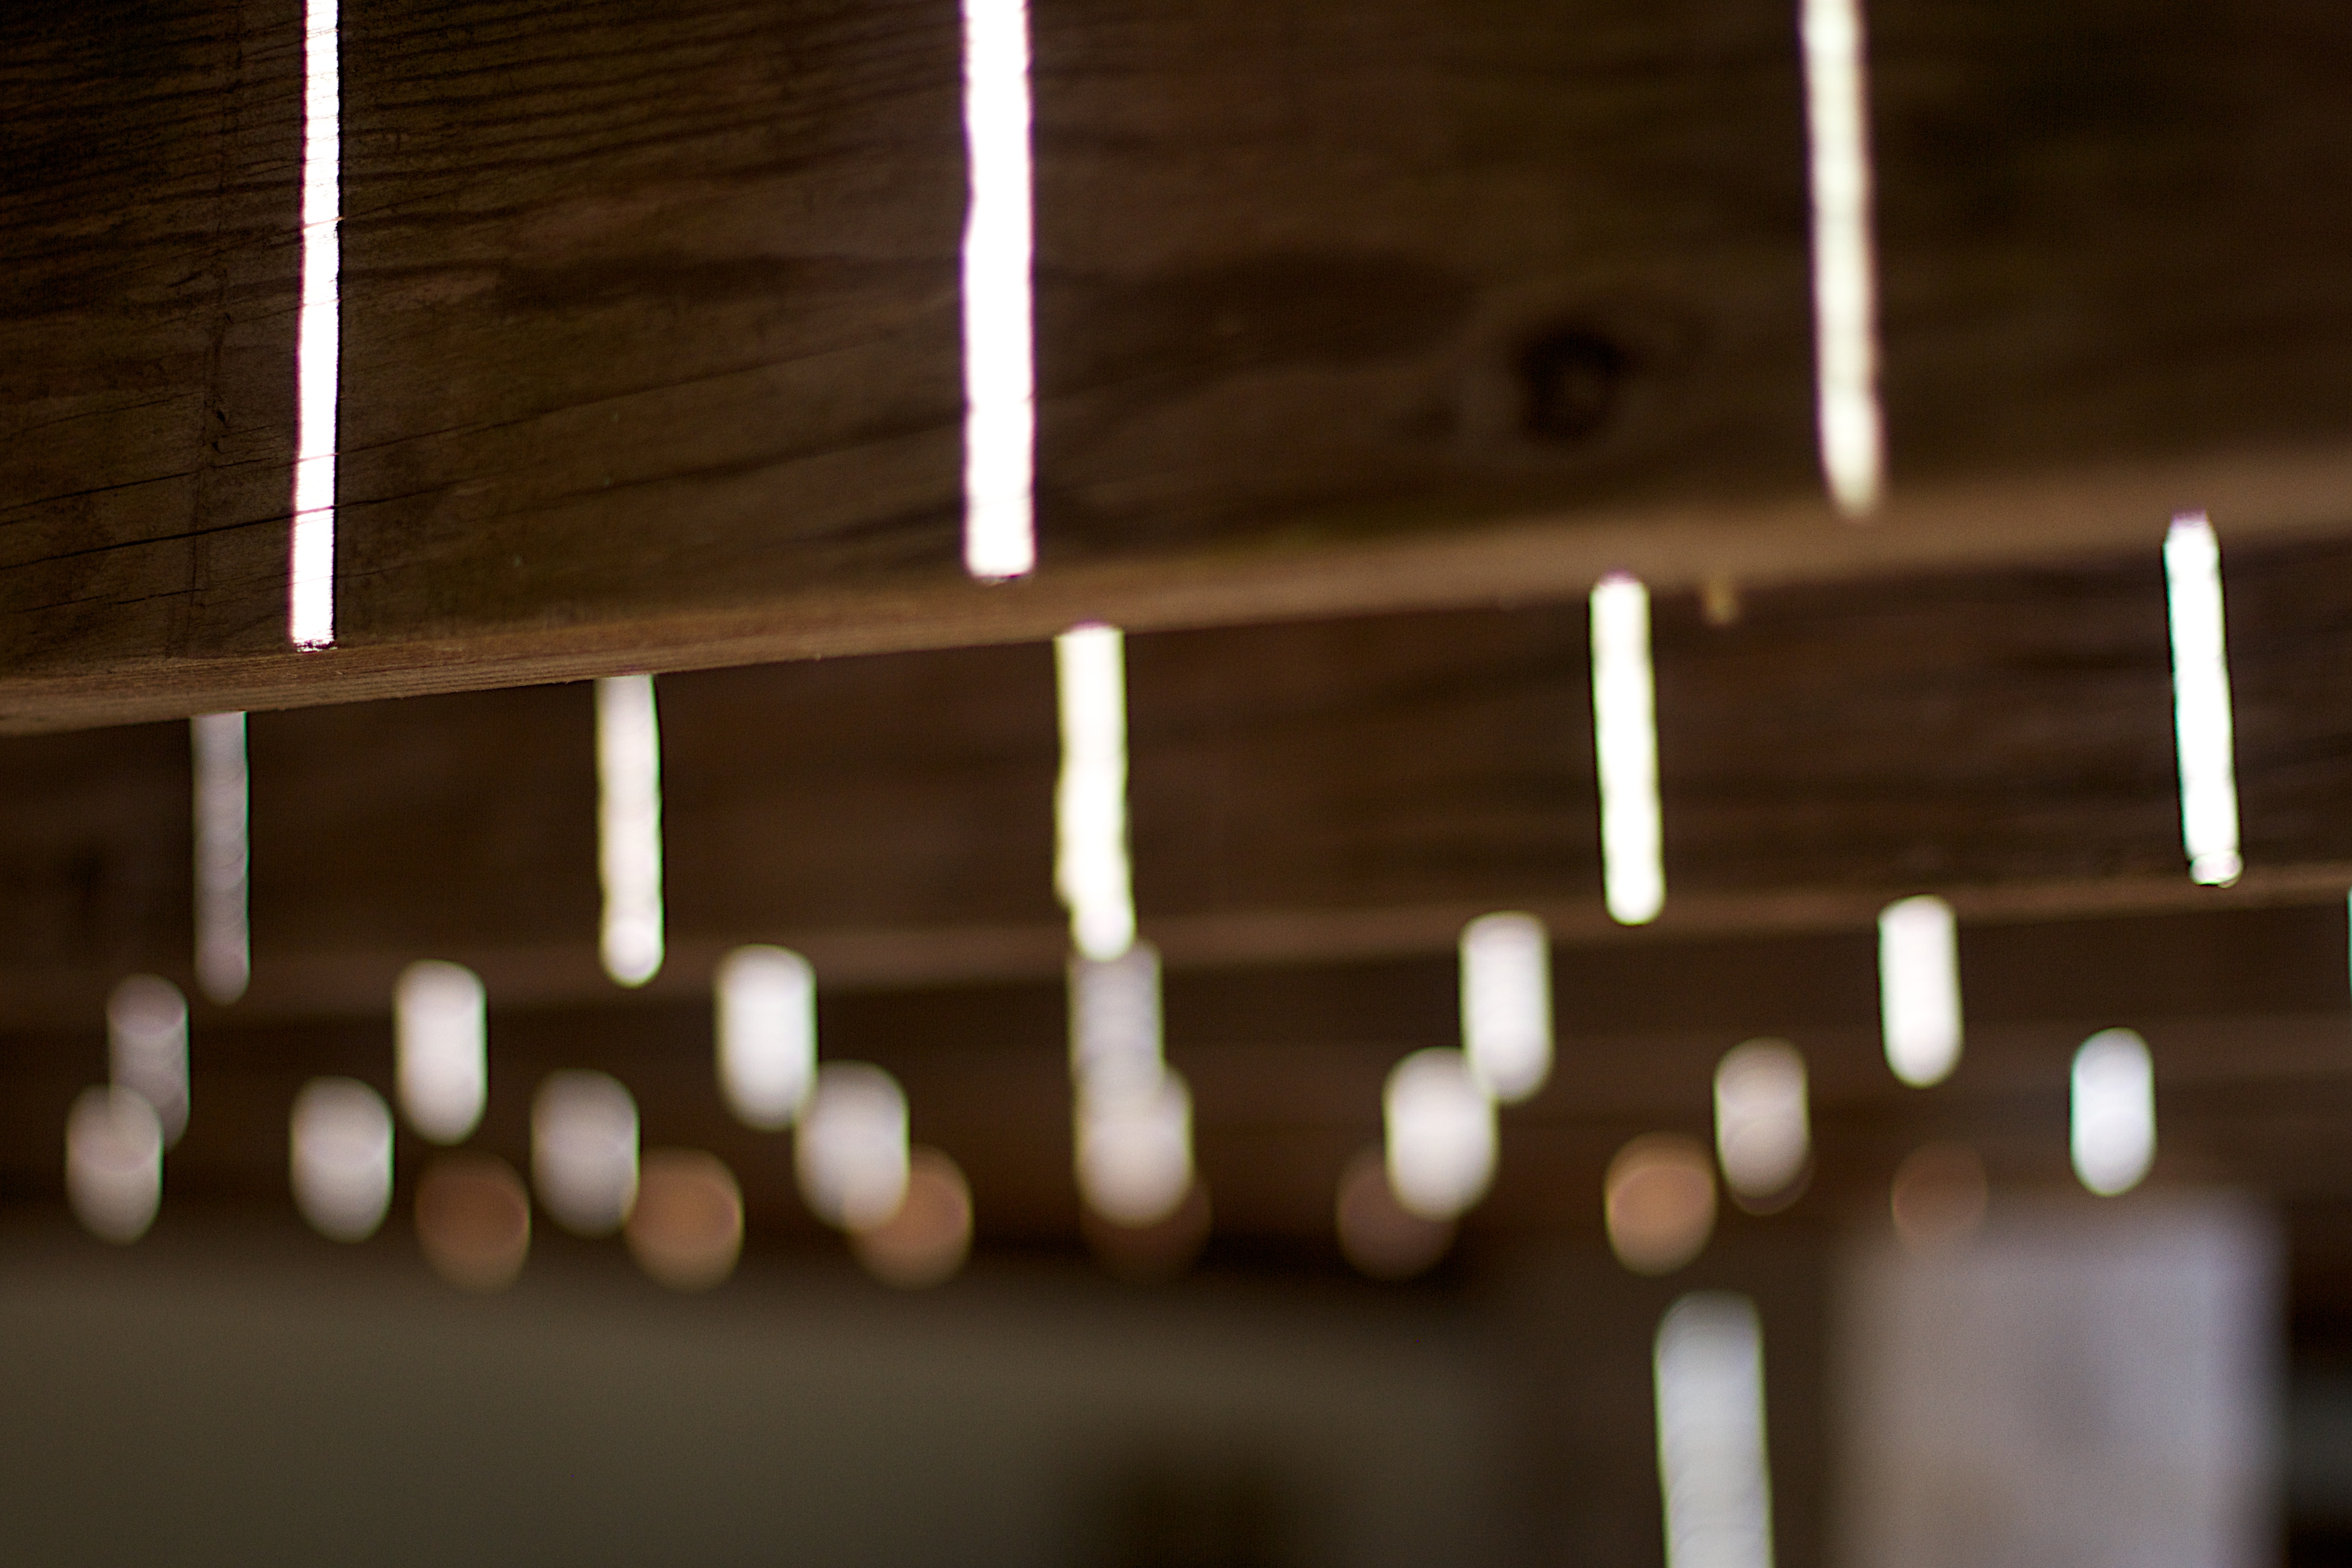
light, bokeh, wood, white, wall, line, color, lighting, interior design, design, shape, window covering